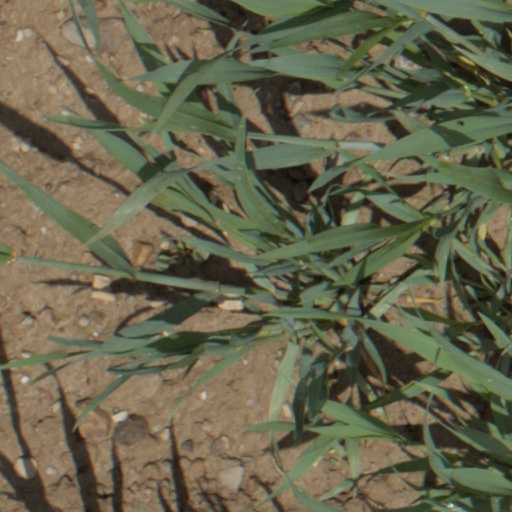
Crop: wheat